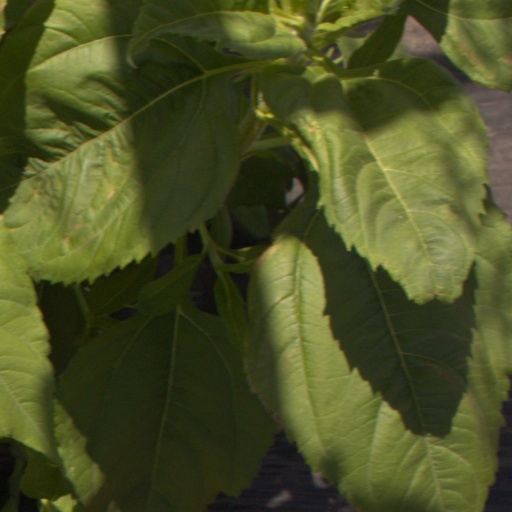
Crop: Jerusalem artichoke